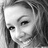
Emotion: happy